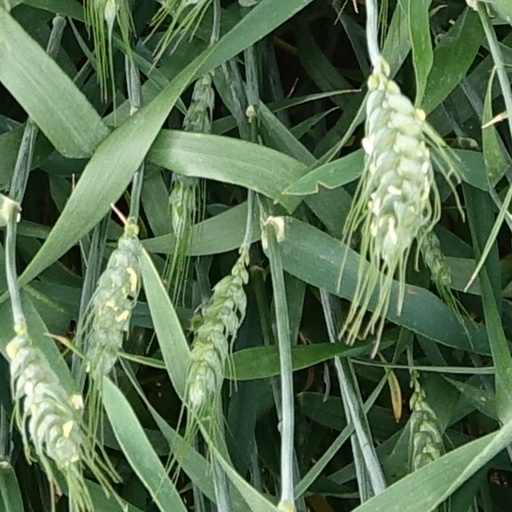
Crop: wheat